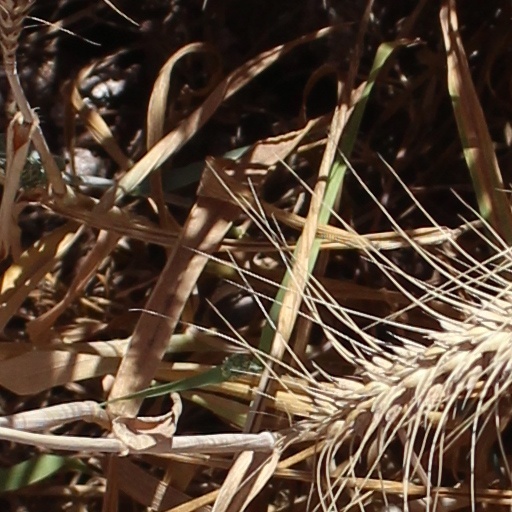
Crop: wheat